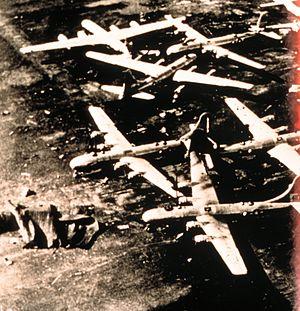
La première prévision réussie de tornade date du 25 mars 1948. En l’espace de cinq jours, la base aérienne de Tinker, juste à l’est d’Oklahoma City aux États-Unis, fut frappée par deux tornades, un fait extrêmement rare. La première de celles-ci fit 10 millions USD de dégâts, la somme totale la plus élevée à cette date en Oklahoma. L’étude des conditions ayant conduit à cette tornade a permis aux officiers météo Ernest J. Fawbush et Robert C. Miller de mettre en pratique des études récentes sur le sujet et d’émettre un avertissement de tornade le 25 mars, quelques heures avant l’arrivée d’une seconde tornade à 18 h locales.